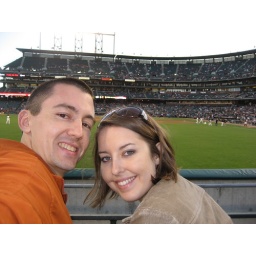
First row seats in left field. I almost caught a ball during batting practice!